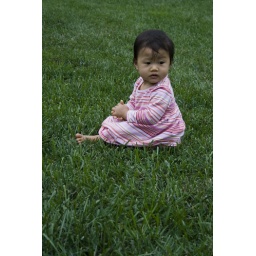
Reagan in pink striped dress in front yard - 10